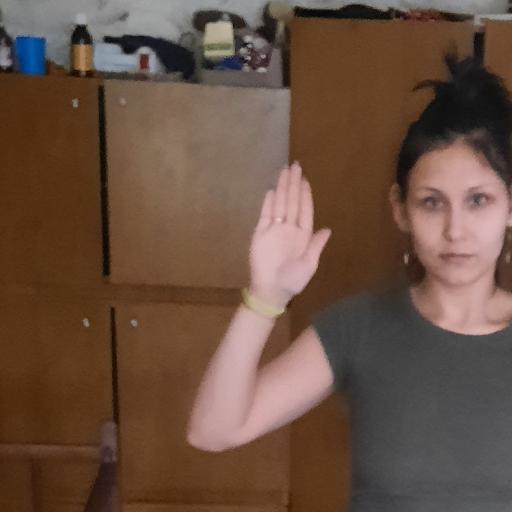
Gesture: stop